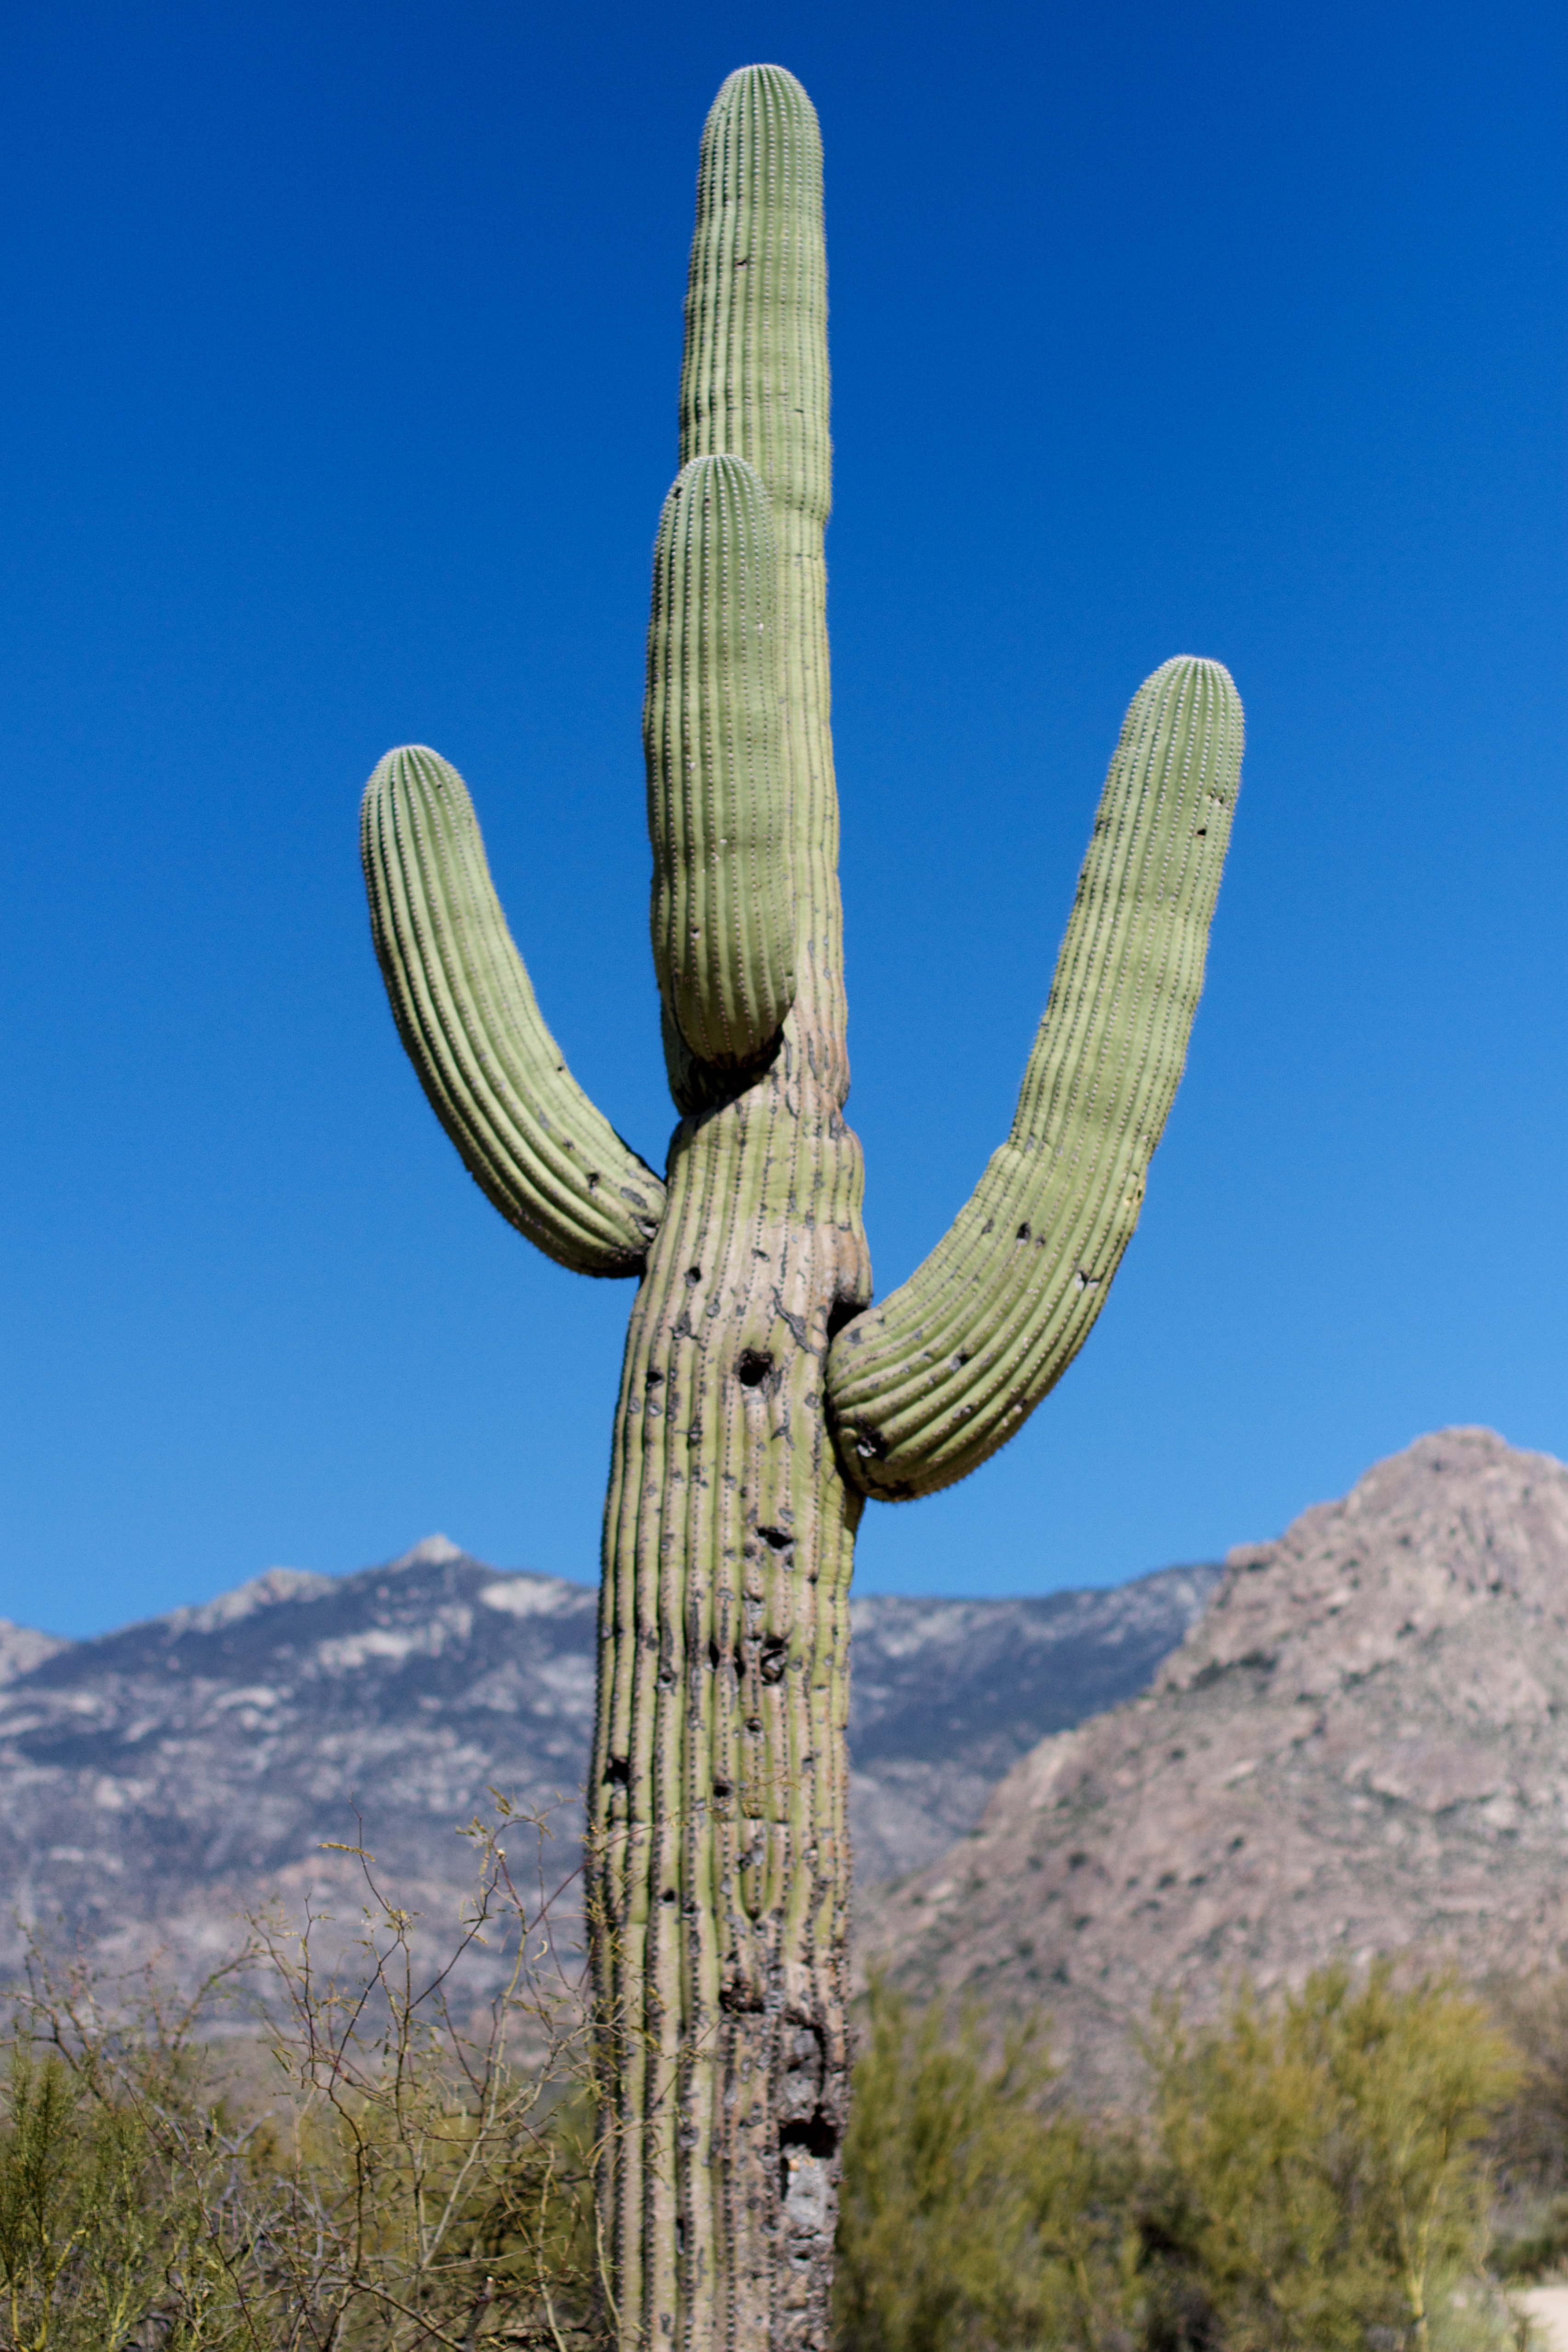
cactus, plant, flower, botany, saguaro, flowering plant, plant stem, land plant